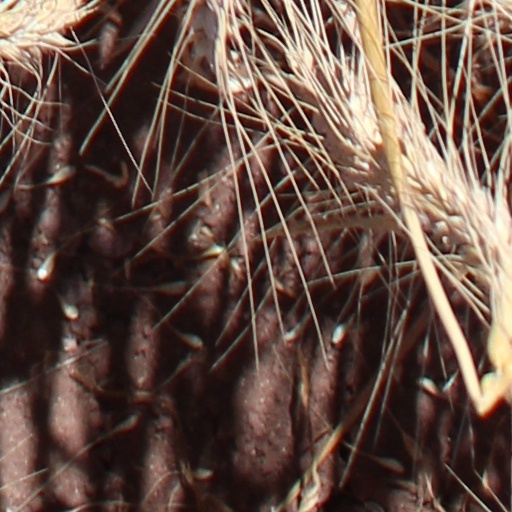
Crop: wheat